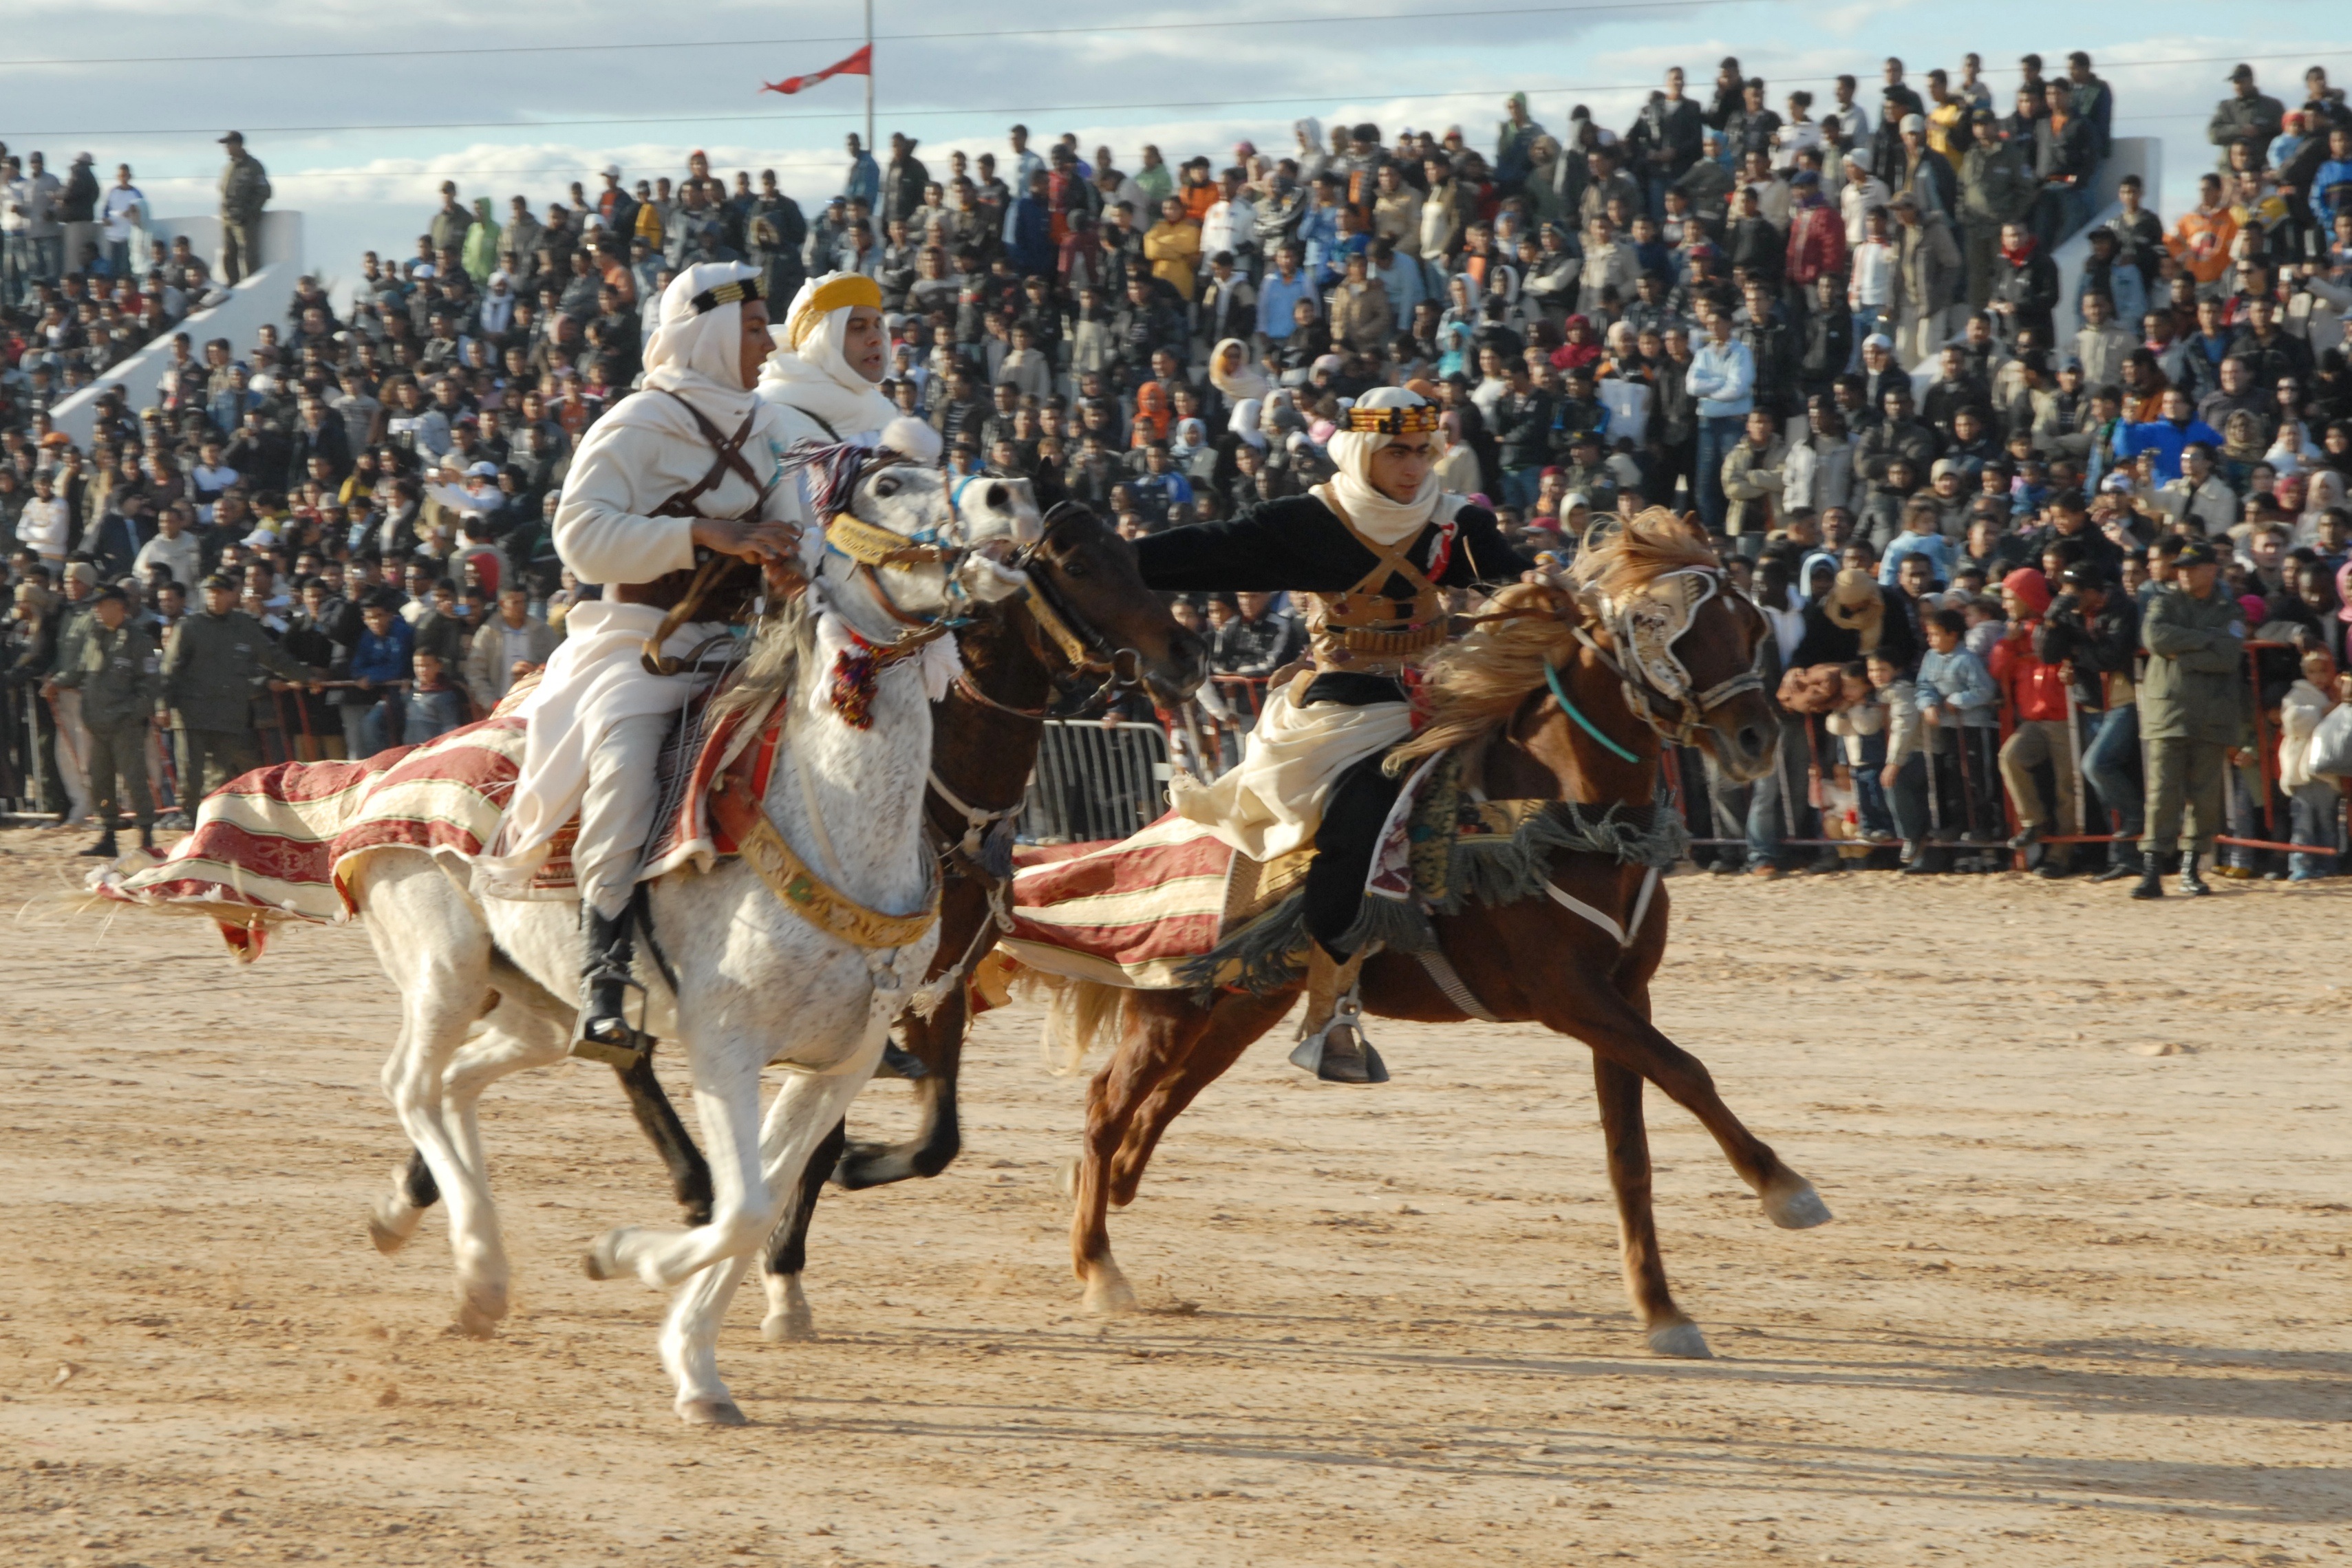
competition, sports, rodeo, tunisia, western riding, horse racing, pack animal, traditional sport, animal sports, equestrian sport, reining, charreada, douz